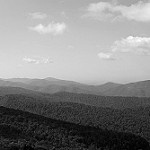
Label: B & W